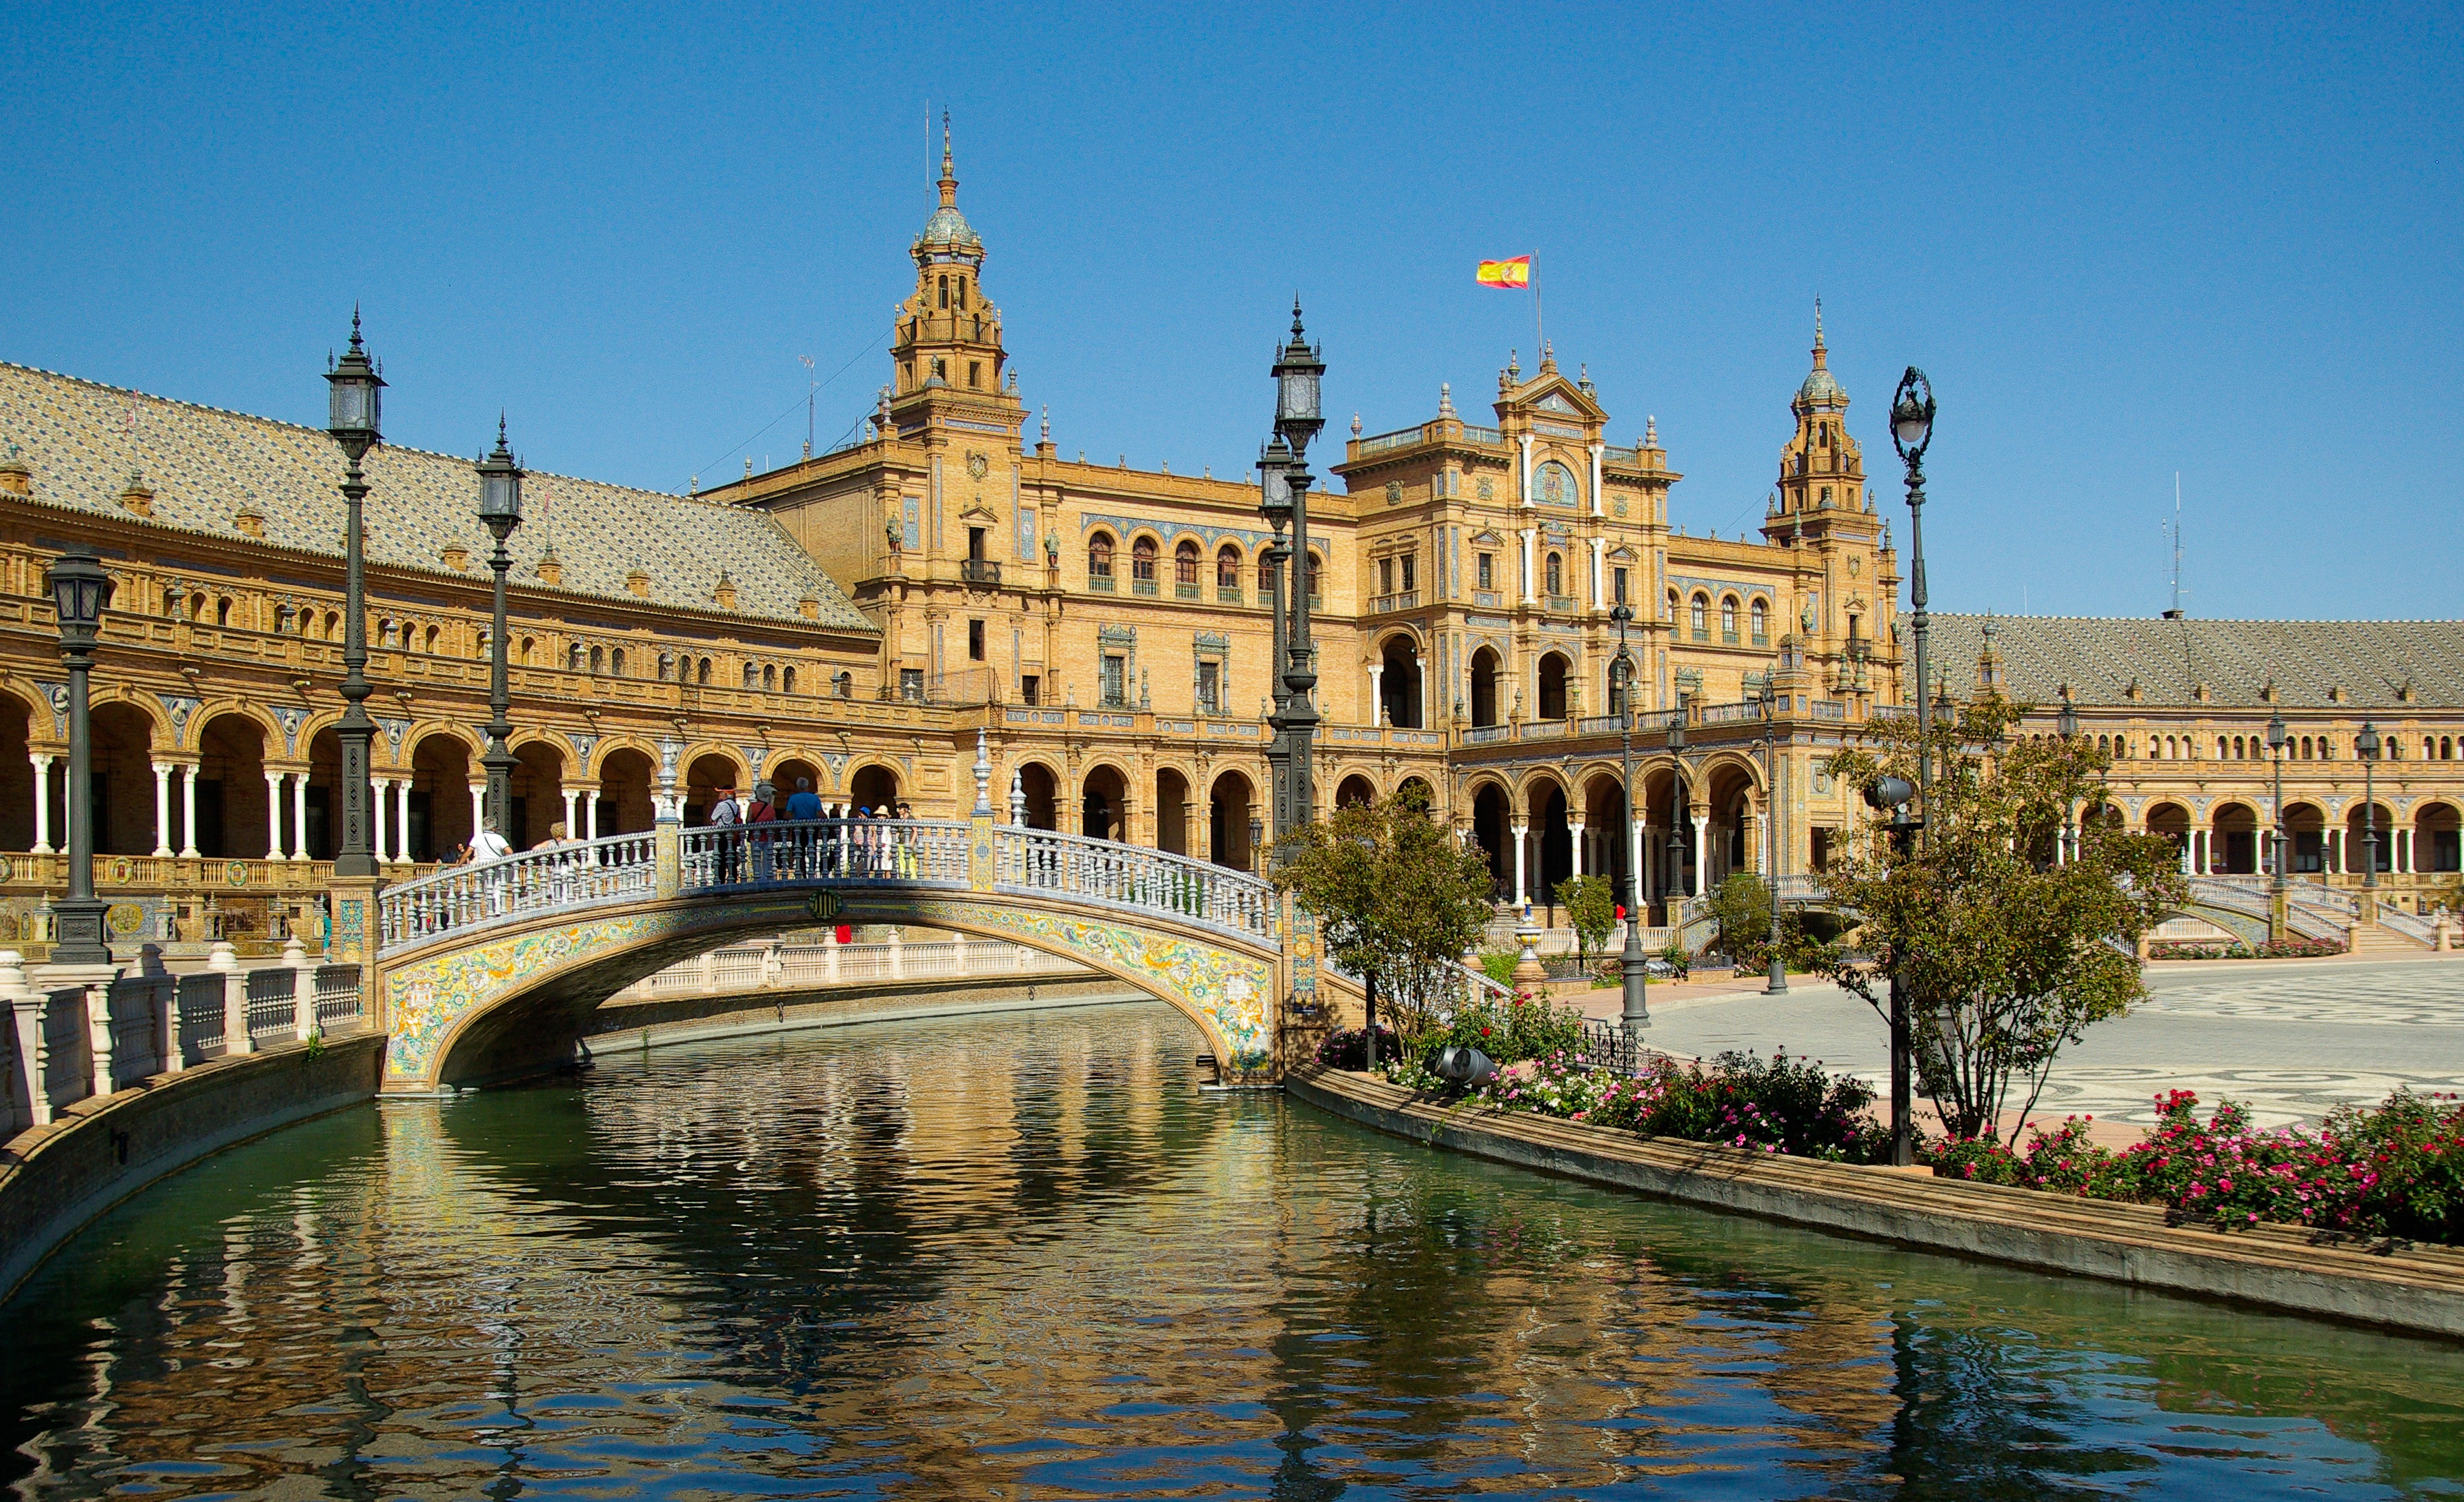
chateau, palace, river, cityscape, plaza, landmark, tourism, waterway, spain, seville, andalusia, town square, tours, historic site, instead of spain